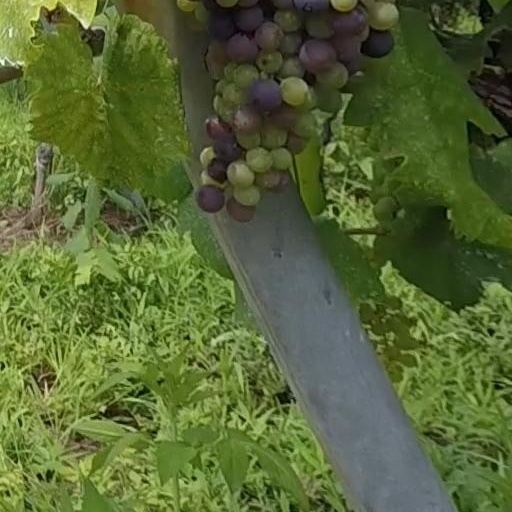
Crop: grape